Lonely Castle in the Mirror

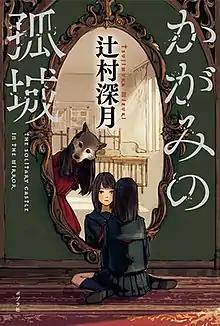
Novel cover

is a Japanese novel written by Mizuki Tsujimura and published by Poplar Publishing in May 2017. A manga adaptation illustrated by Tomo Taketomi was serialized in Shueisha's manga magazine "Ultra Jump" from June 2019 to February 2022, with its chapters collected into five volumes. An anime film adaptation by A-1 Pictures was released on December 23, 2022.